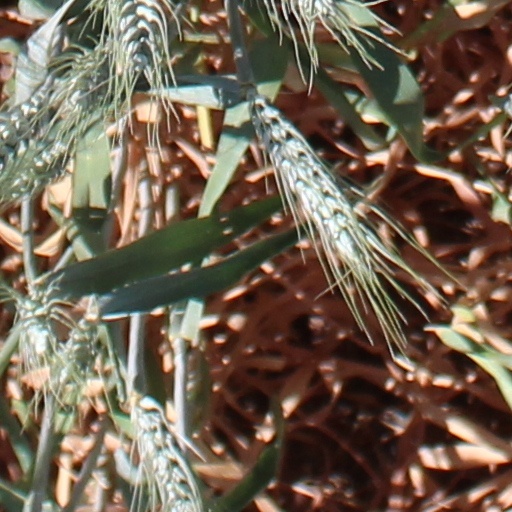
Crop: wheat